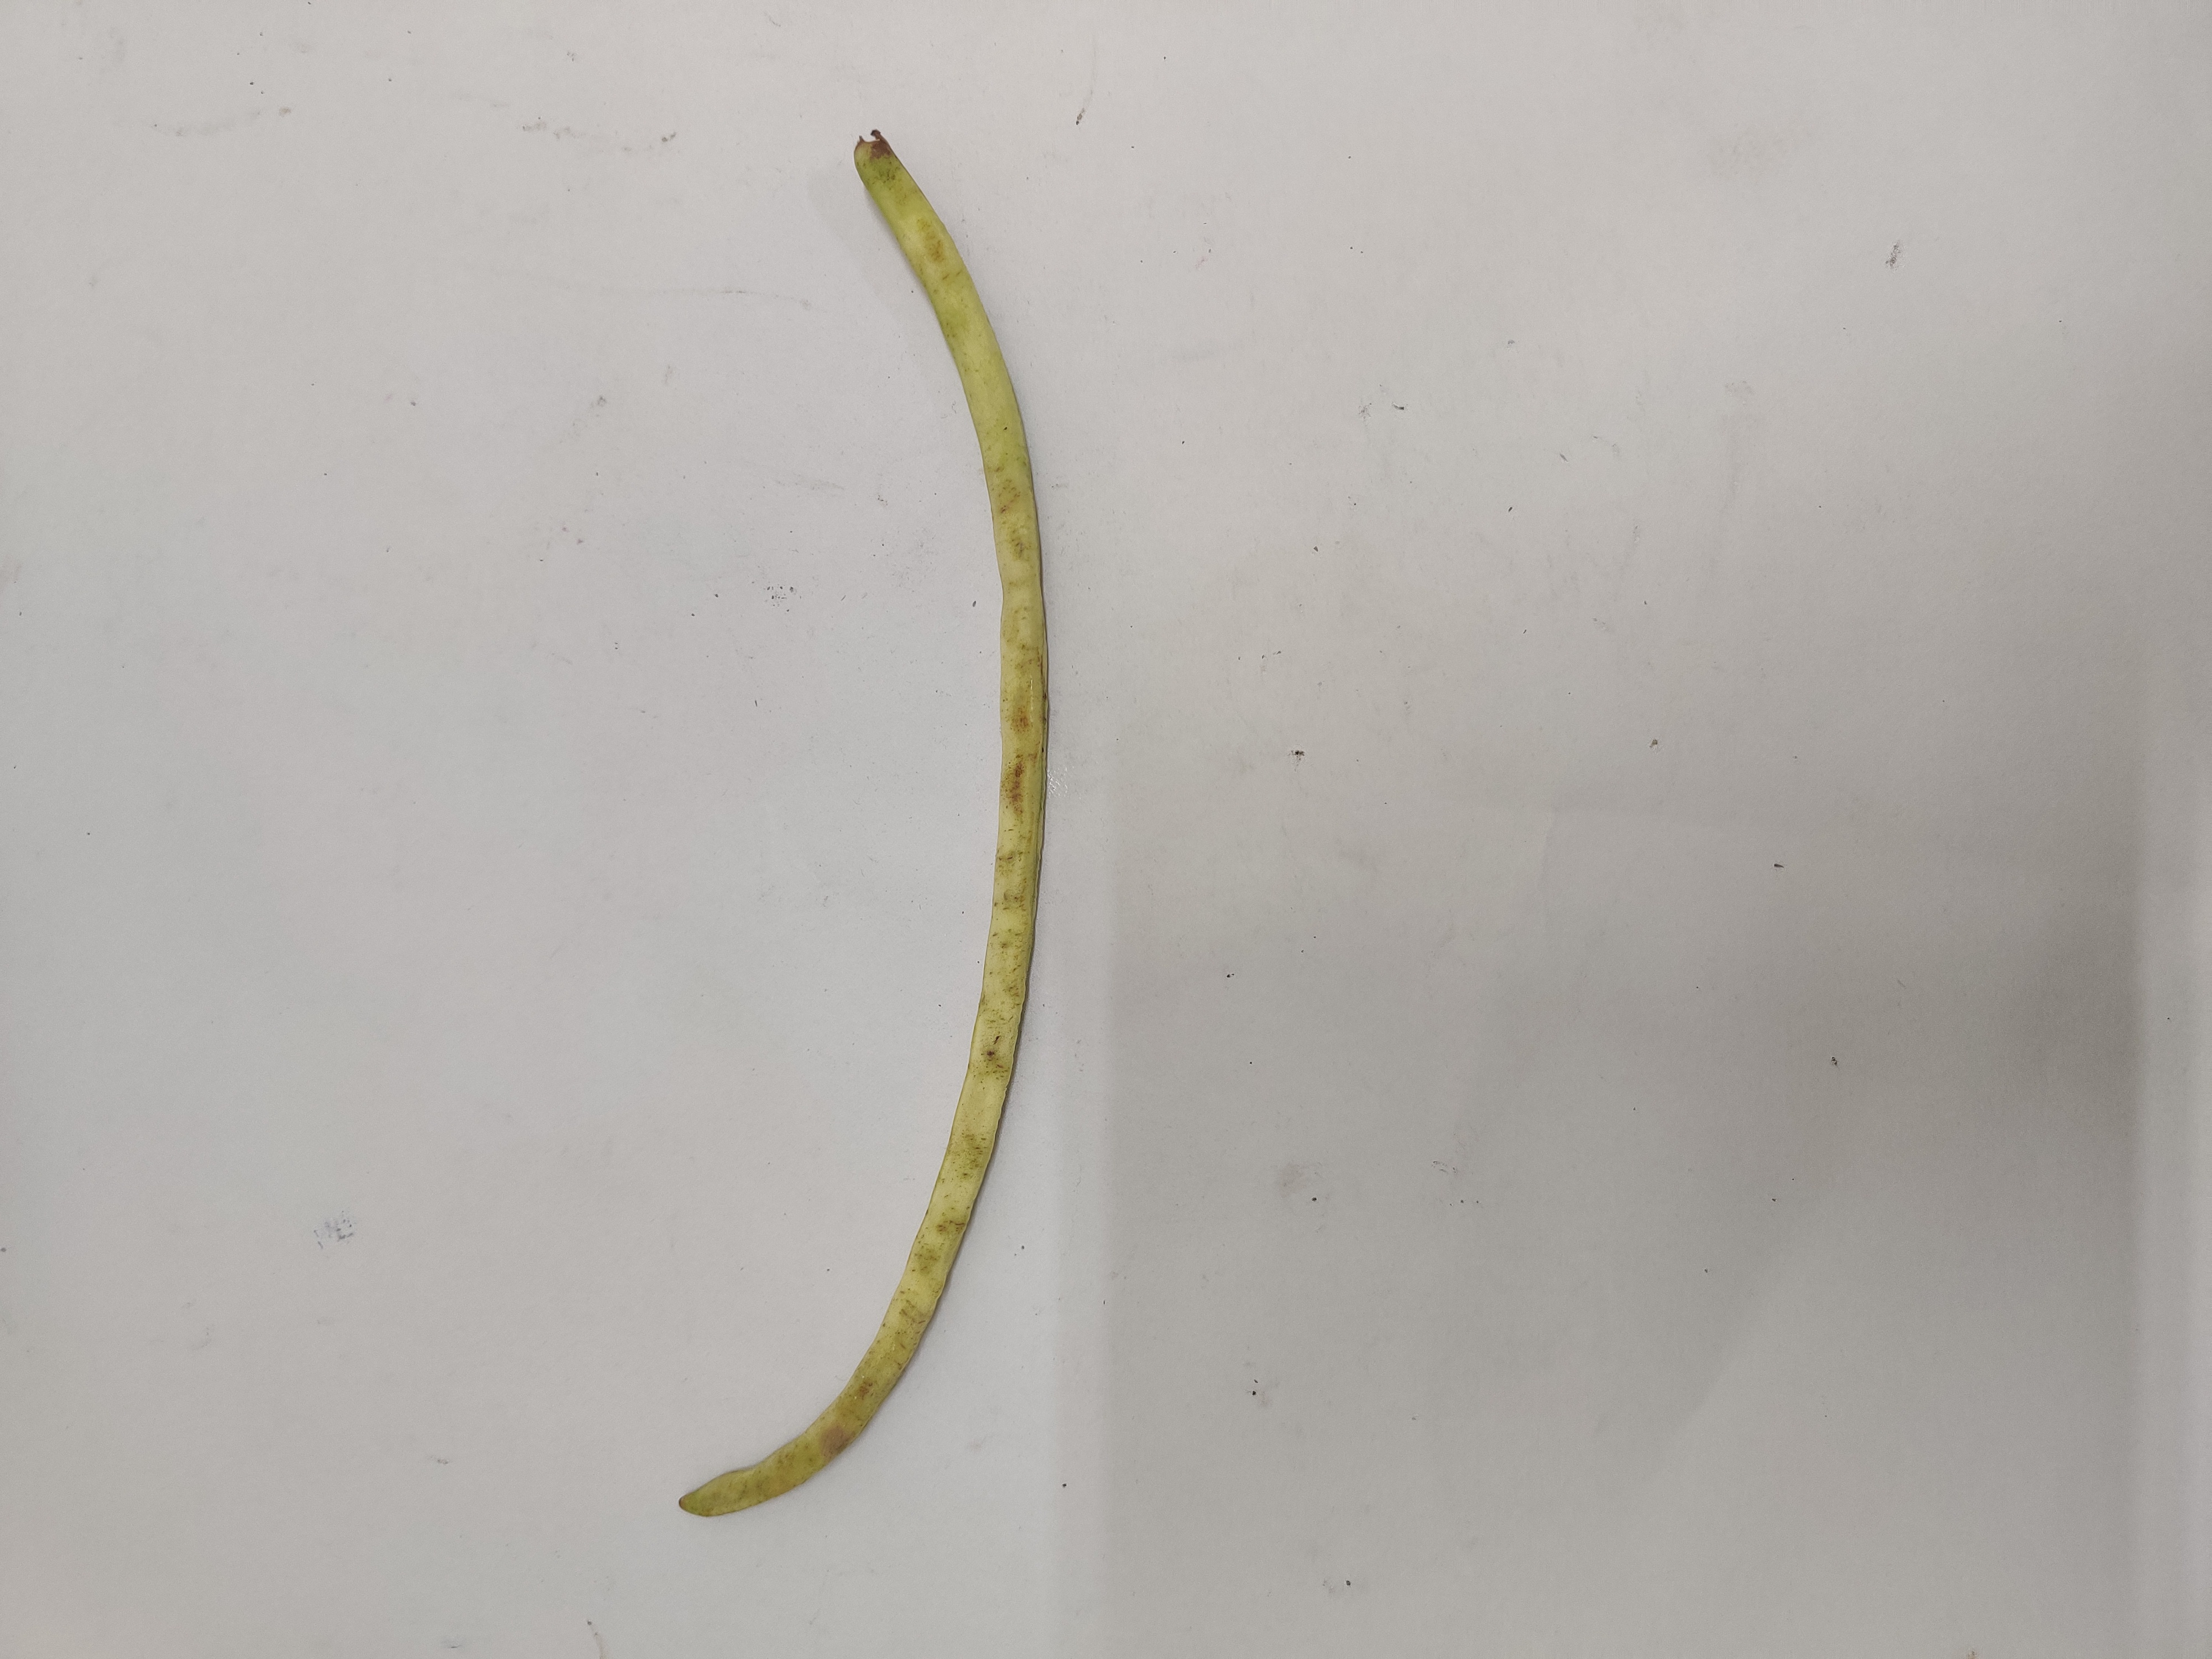
Crop: Cowpea
Condition: Severely Damaged